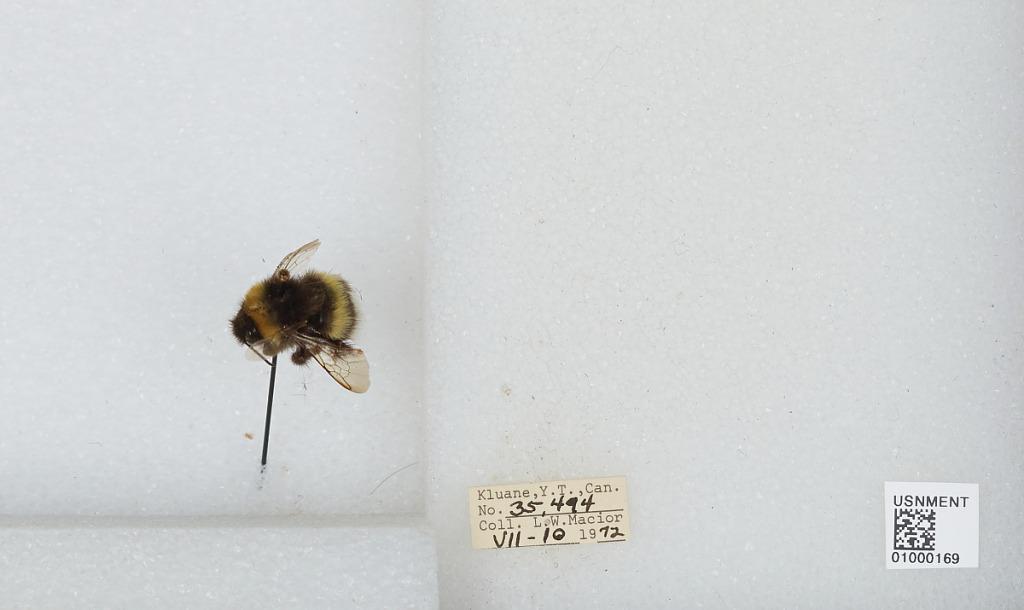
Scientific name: Bombus (Bombus) lucorum (Linnaeus)
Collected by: L. Macior
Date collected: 1972-7-10
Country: Canada
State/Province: Yukon Territory
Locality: Kluane
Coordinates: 60.75, -139.5